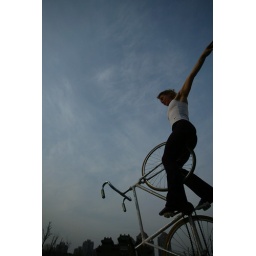
I love ths picture. The angle the Chinese gate in teh background and the blue sky